Turnpike Lane tube station

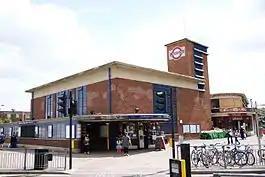
Station building

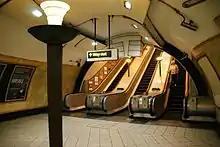
Platform level.

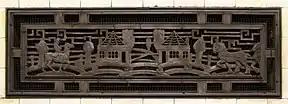
Decorative ventilation grill.

Turnpike Lane is a London Underground station, located in Turnpike Lane in the London Borough of Haringey in North London, England. It is on the Piccadilly line between Manor House and Wood Green stations, and is in Travelcard Zone 3. It was opened on 19 September 1932 as part of the Cockfosters extension.